Maupihaʻa

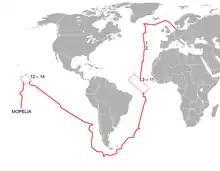
Route of SMS Seeadler

In the same year, Count Felix von Luckner of the famed SMS "Seeadler" visited the island during his voyage to raid Allied shipping in the South Pacific during the First World War. The purpose of the stop was to obtain provisions and to make repairs to the "Seeadler's "hull after traveling across the Pacific and around South America. After a short time, rough seas and wind caused the "Seeadler" to run aground on Mopelia's reef, leaving von Luckner and more than 100 others.